Polish Americans

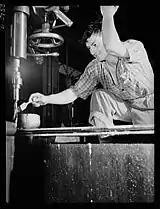
A second generation Polish-American working at a tank manufacturing plant during WWII, Chicago, Illinois, 1942

One of the most notable in size of the urban Polish American communities is in Chicago and its surrounding suburbs. Chicago is a city sprawling with Polish culture, billing itself as the largest Polish city outside of Poland, with approximately 185,000 Polish speakers, making Polish the third most spoken language in Chicago. The influence of Chicago's Polish community is demonstrated by the numerous Polish-American organizations: the Polish Museum of America, Polish Roman Catholic Union of America (the oldest Polish American fraternal organization in the United States), Polish American Association, Polish American Congress, Polish National Alliance, Polish Falcons, Polish Highlanders Alliance of North America, and the Polish Genealogical Society of America. In addition, Illinois has more than one million people that are of Polish descent, the third largest ethnic group after the German and Irish Americans. The Chicago area has many Polish delis, restaurants, and churches.